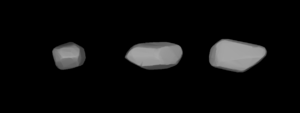
(367) Amicitia est un astéroïde de la ceinture principale découvert par Auguste Charlois le 19 mai 1893. Le mot latin amicitia signifie « l’amitié ».